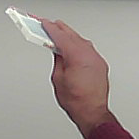
Product: kinder_chocolate